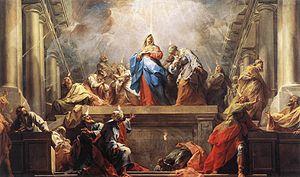
Jean II Restout